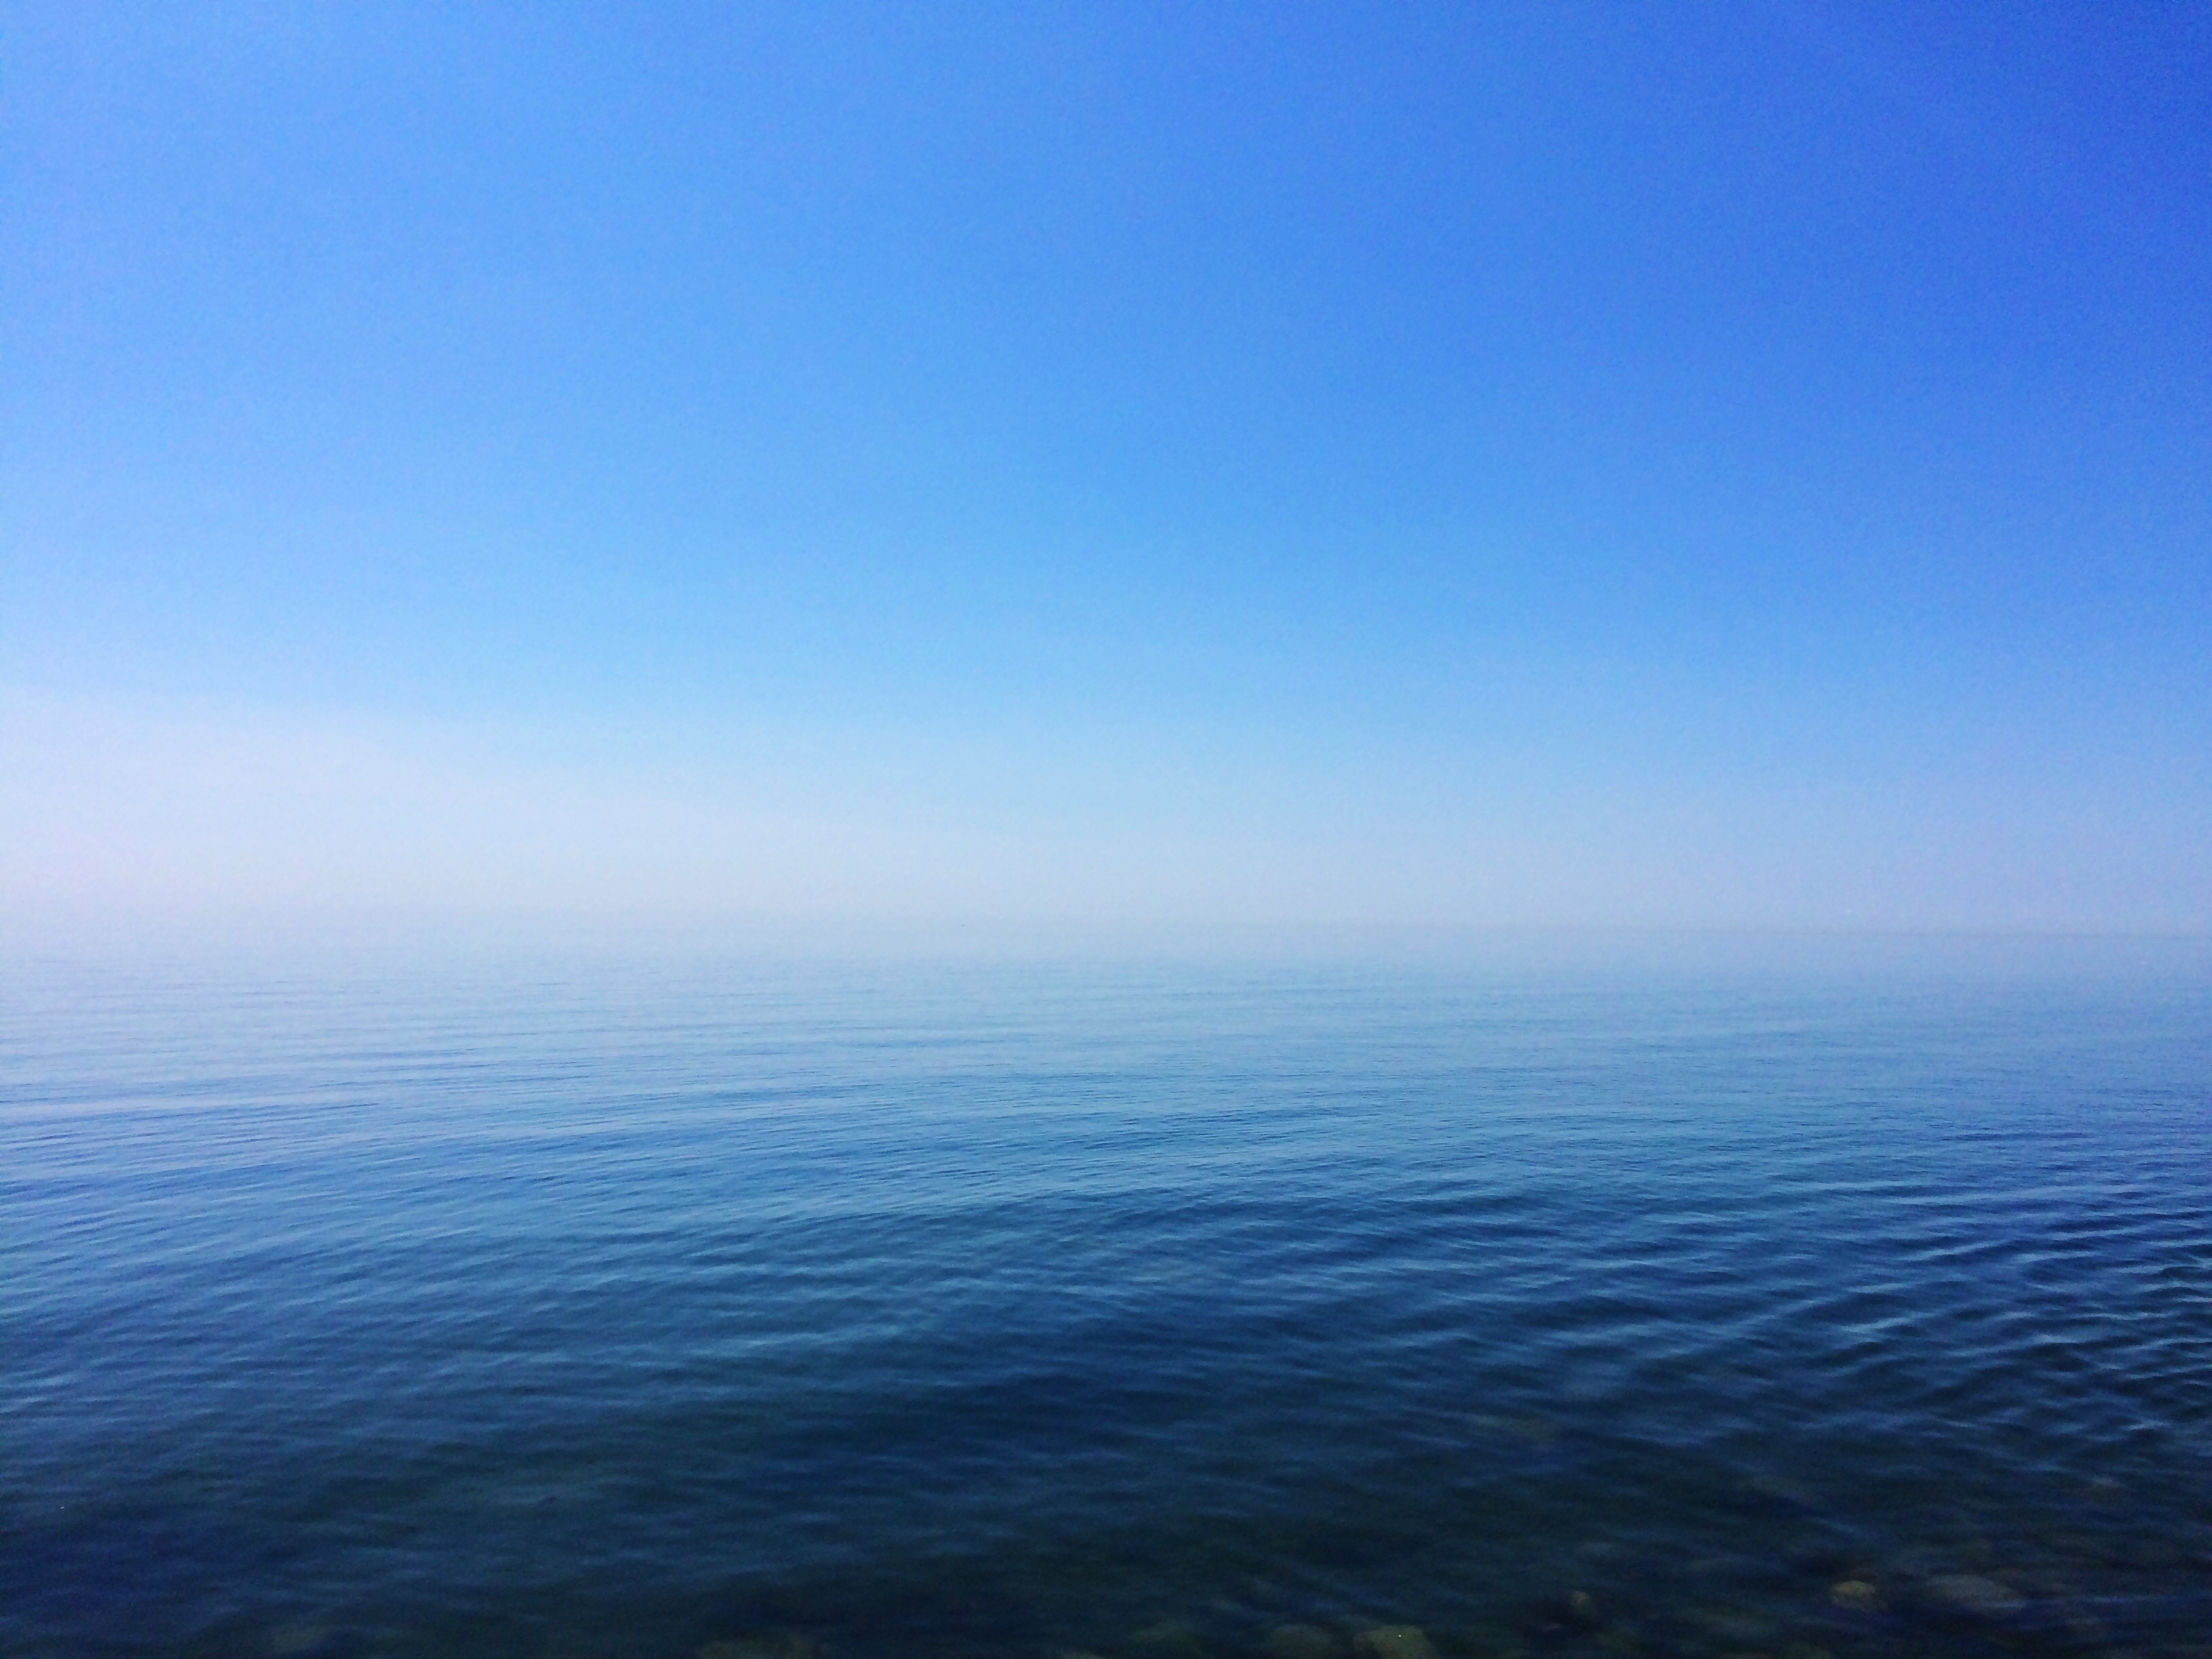
sea, coast, water, nature, ocean, horizon, cloud, sky, sunrise, sunlight, wave, dawn, atmosphere, dusk, blue, body of water, cape, atmospheric phenomenon, atmosphere of earth, wind wave